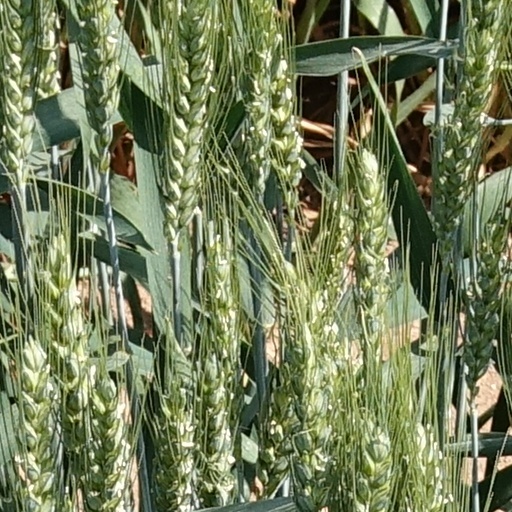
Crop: wheat